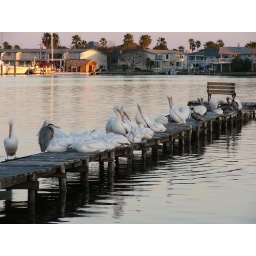
LOTS of pelicans, and that house boat is in the background